Nea Salamis Famagusta FC

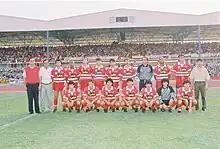
Nea Salamina Famagusta FC at Cypriot Cup Final 1989–1990 at Tsirion Stadium. At the background the fans of the team.

The 1989–90 season was the most successful in the history of the team when Nea Salamina won its first football title, the Cypriot Cup. The week before the final, many fans traveled to Cyprus from abroad to attend the game. Nea Salamina was the second refugee team to win a title since the 1974 occupation. In the final, on 8 June 1990, Nea Salamina defeated Omonia 3–2 at Tsirion Stadium in Limassol. Players competing in the final included Christakis Christofi, Artemis Andreou, Kipros Tsigkelis, Elissaios Psaras, Floros Nicholaou (captain), Kenny Dyer, Vangelis Adamou, Takis David, Christakis Mavros, Elias Elia, Charalambos Andreou (Pambis Andreou) and S. Anastasiou. Elias Elia, Christakis Mavros and Pambis Andreou scored the goals, and the coach was former Nea Salamina's player Andreas Mouskallis.